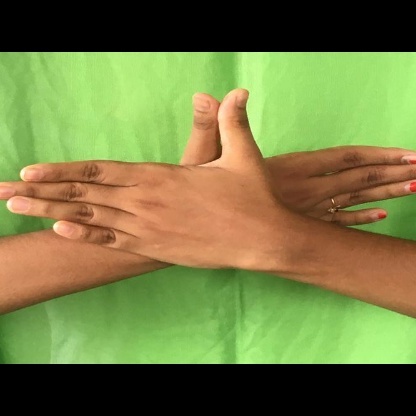
Mudra: Garuda